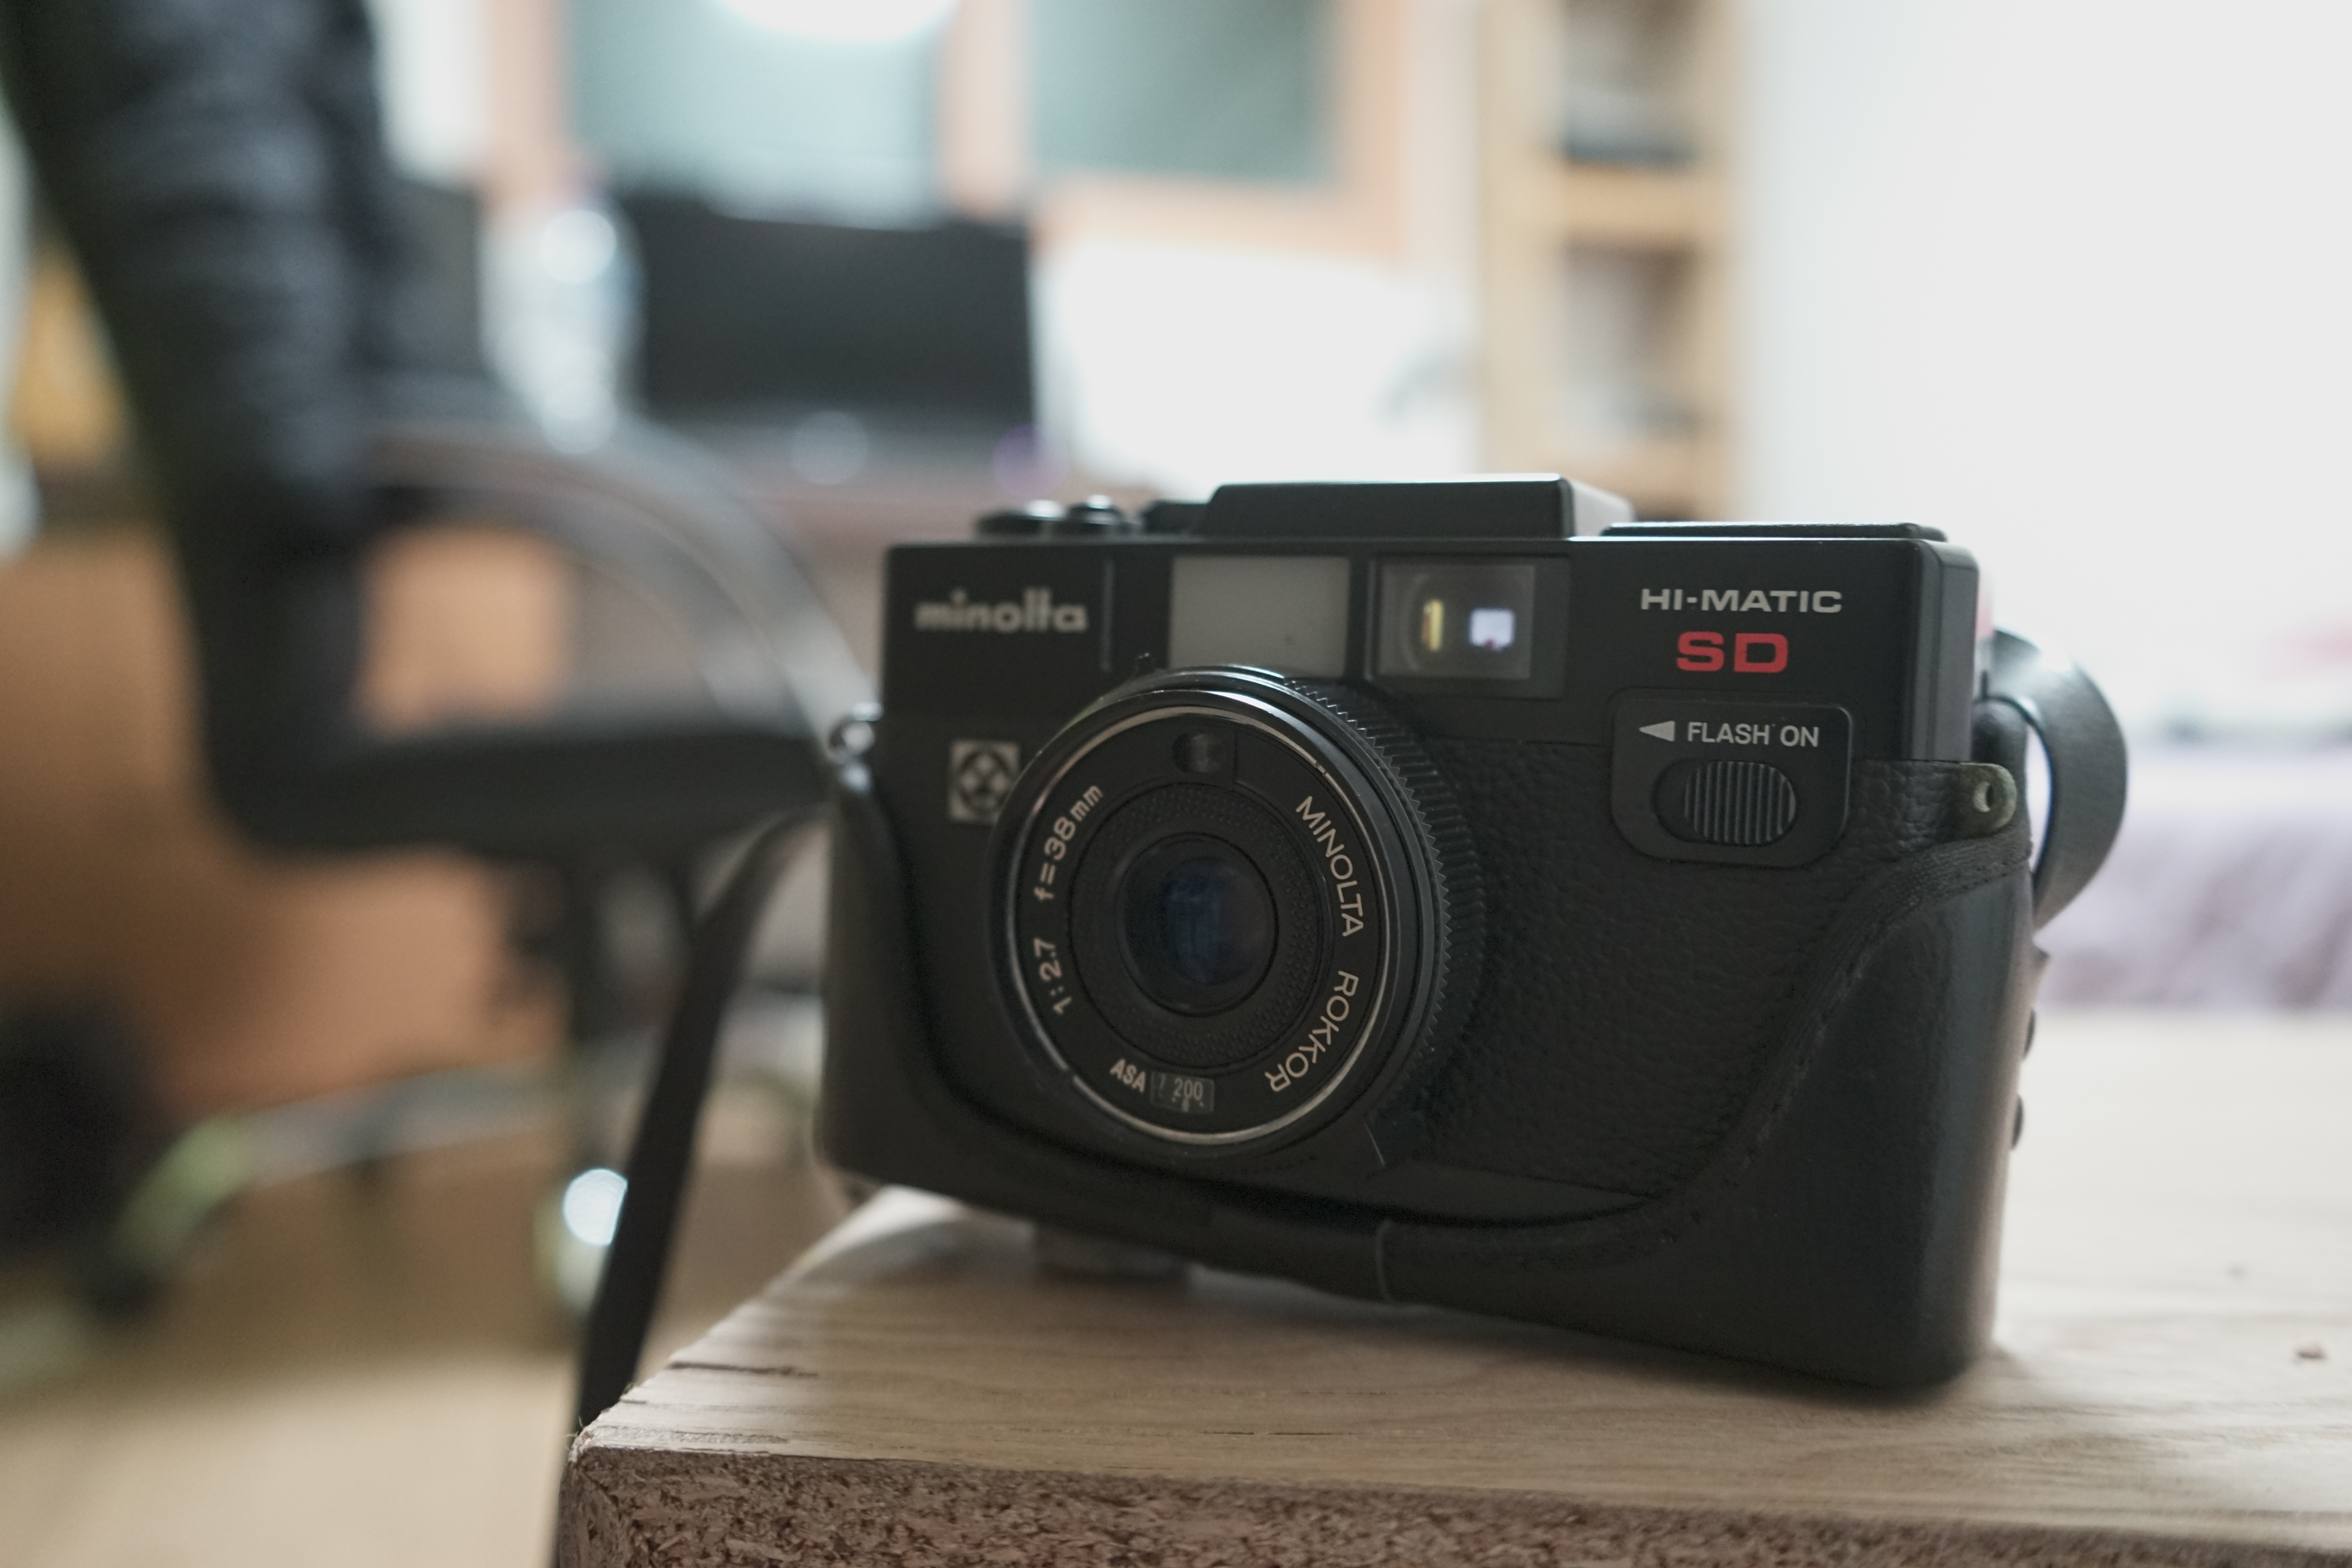
camera, photography, old, film, analog, reflex camera, digital camera, camera lens, minolta, dresser, time travel, digital slr, single lens reflex camera, cameras optics, mirrorless interchangeable lens camera